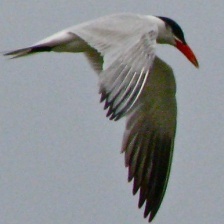
Species: CASPIAN TERN
Scientific name: HYDROPROGNE CASPIA